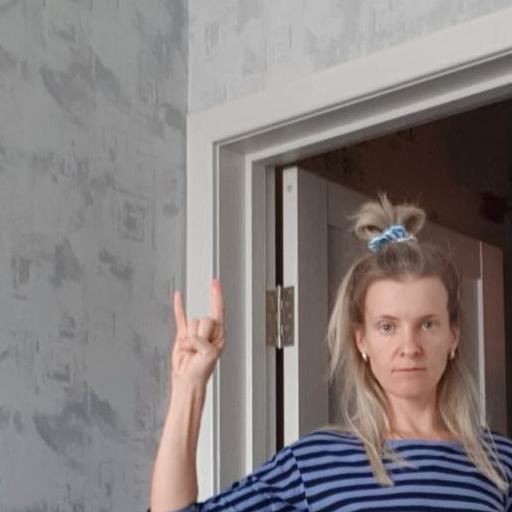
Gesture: rock